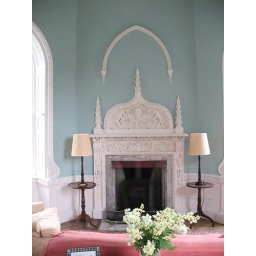
Ornate fireplace of Gothic style in the second floor sitting room.